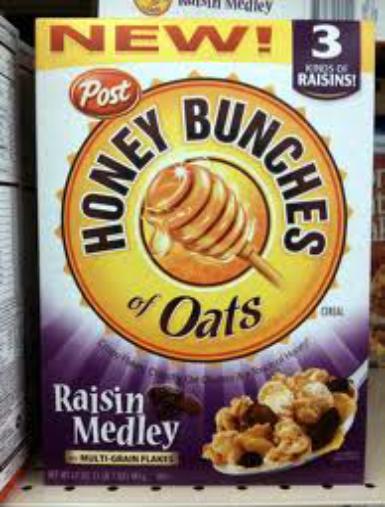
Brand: Honey Bunches of Oats
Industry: Food